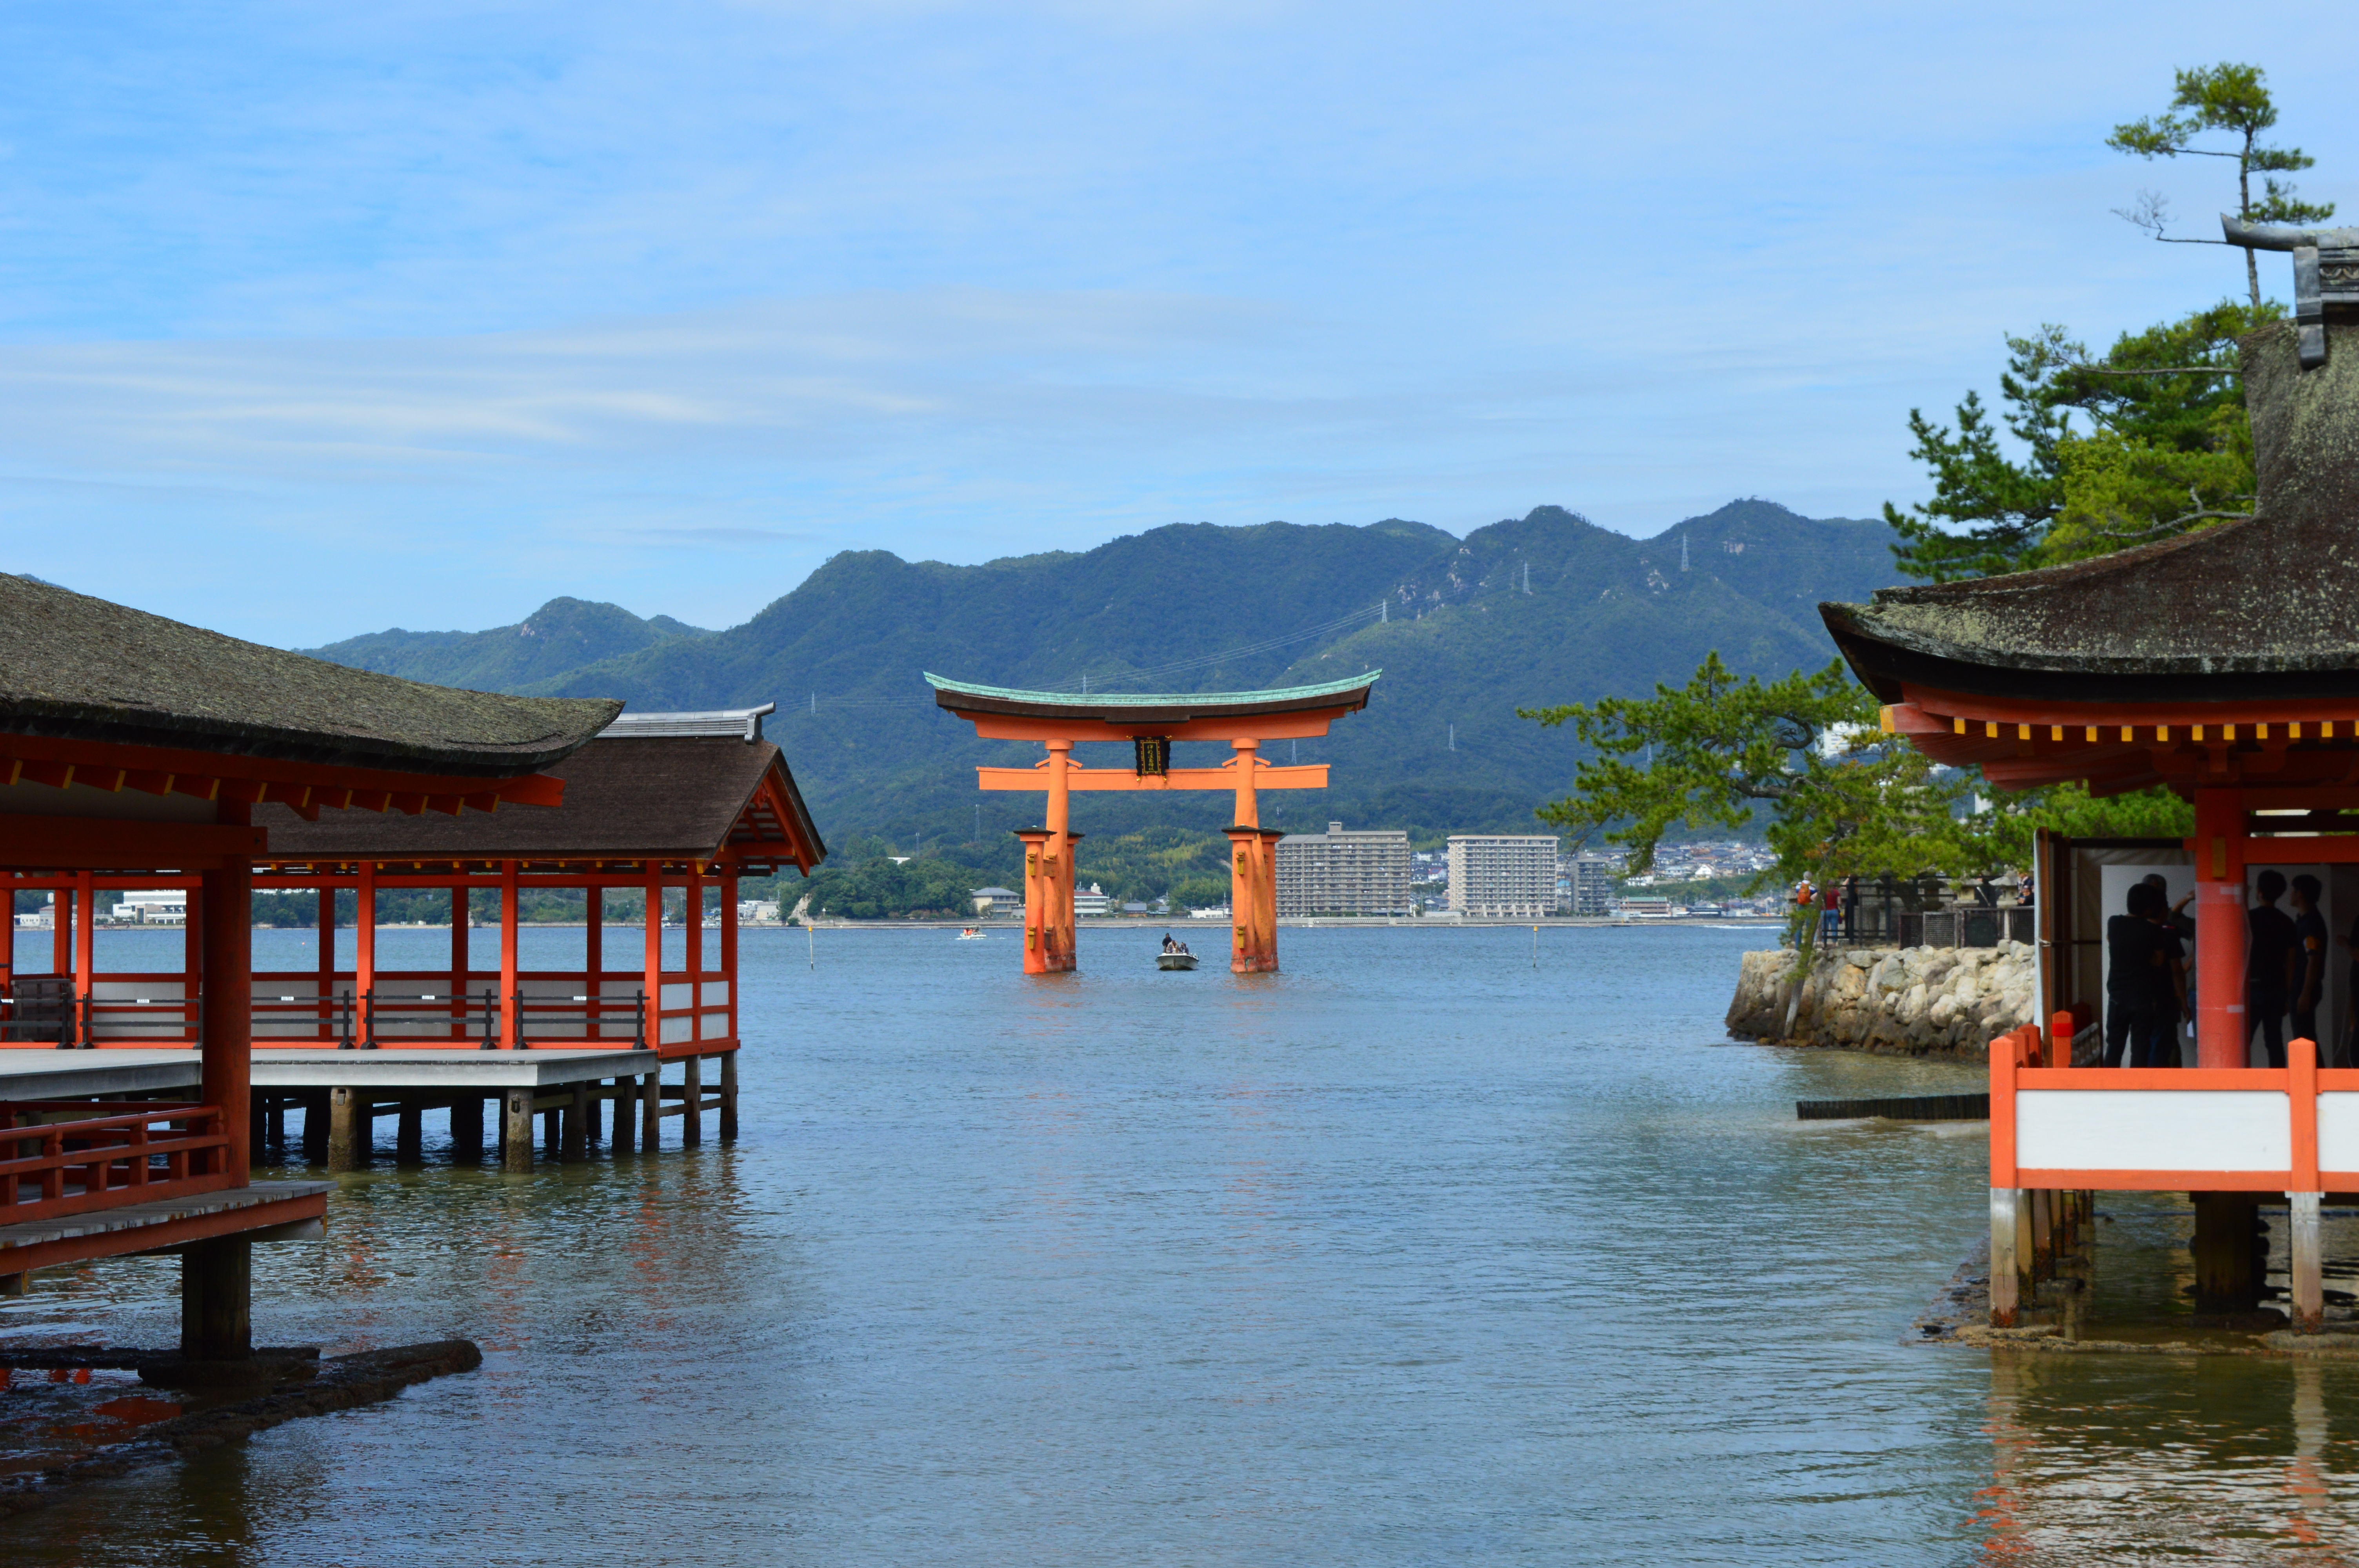
japon, miyajima, shinto shrine, temple, japanese architecture, shrine, chinese architecture, place of worship, torii, building, architecture, tourism, leisure, lake